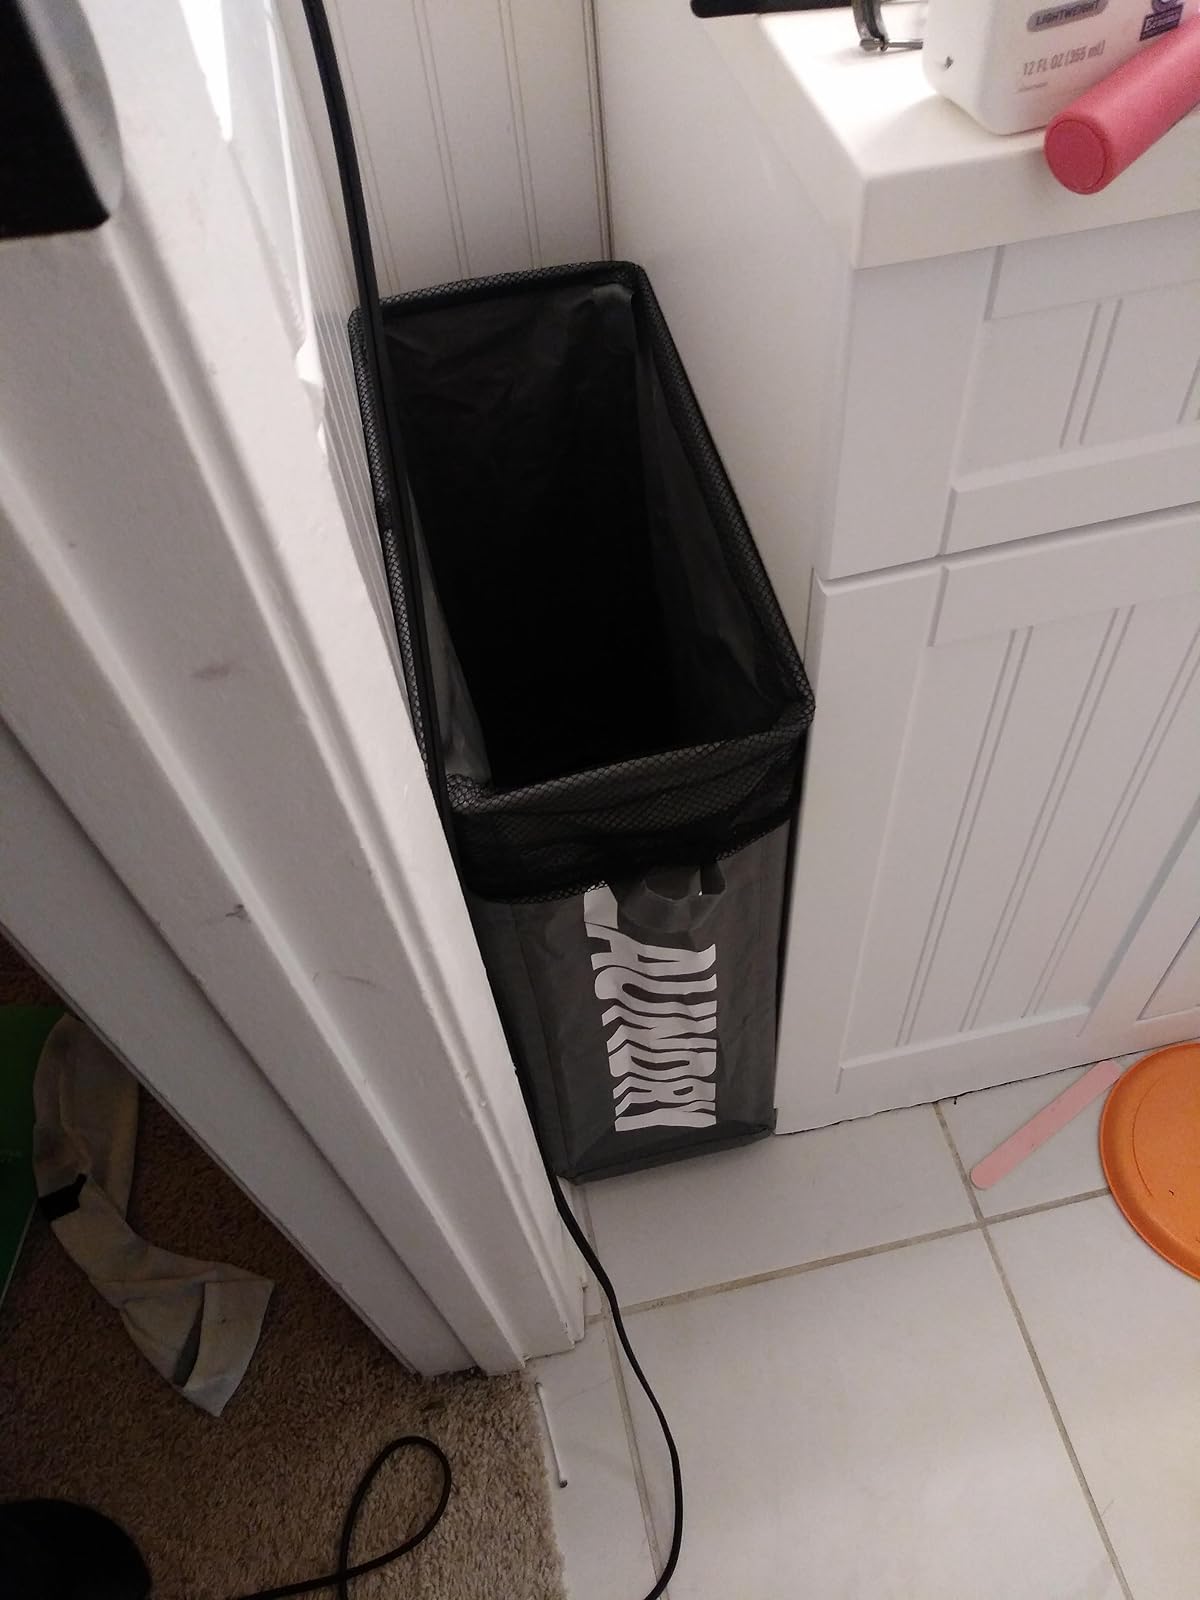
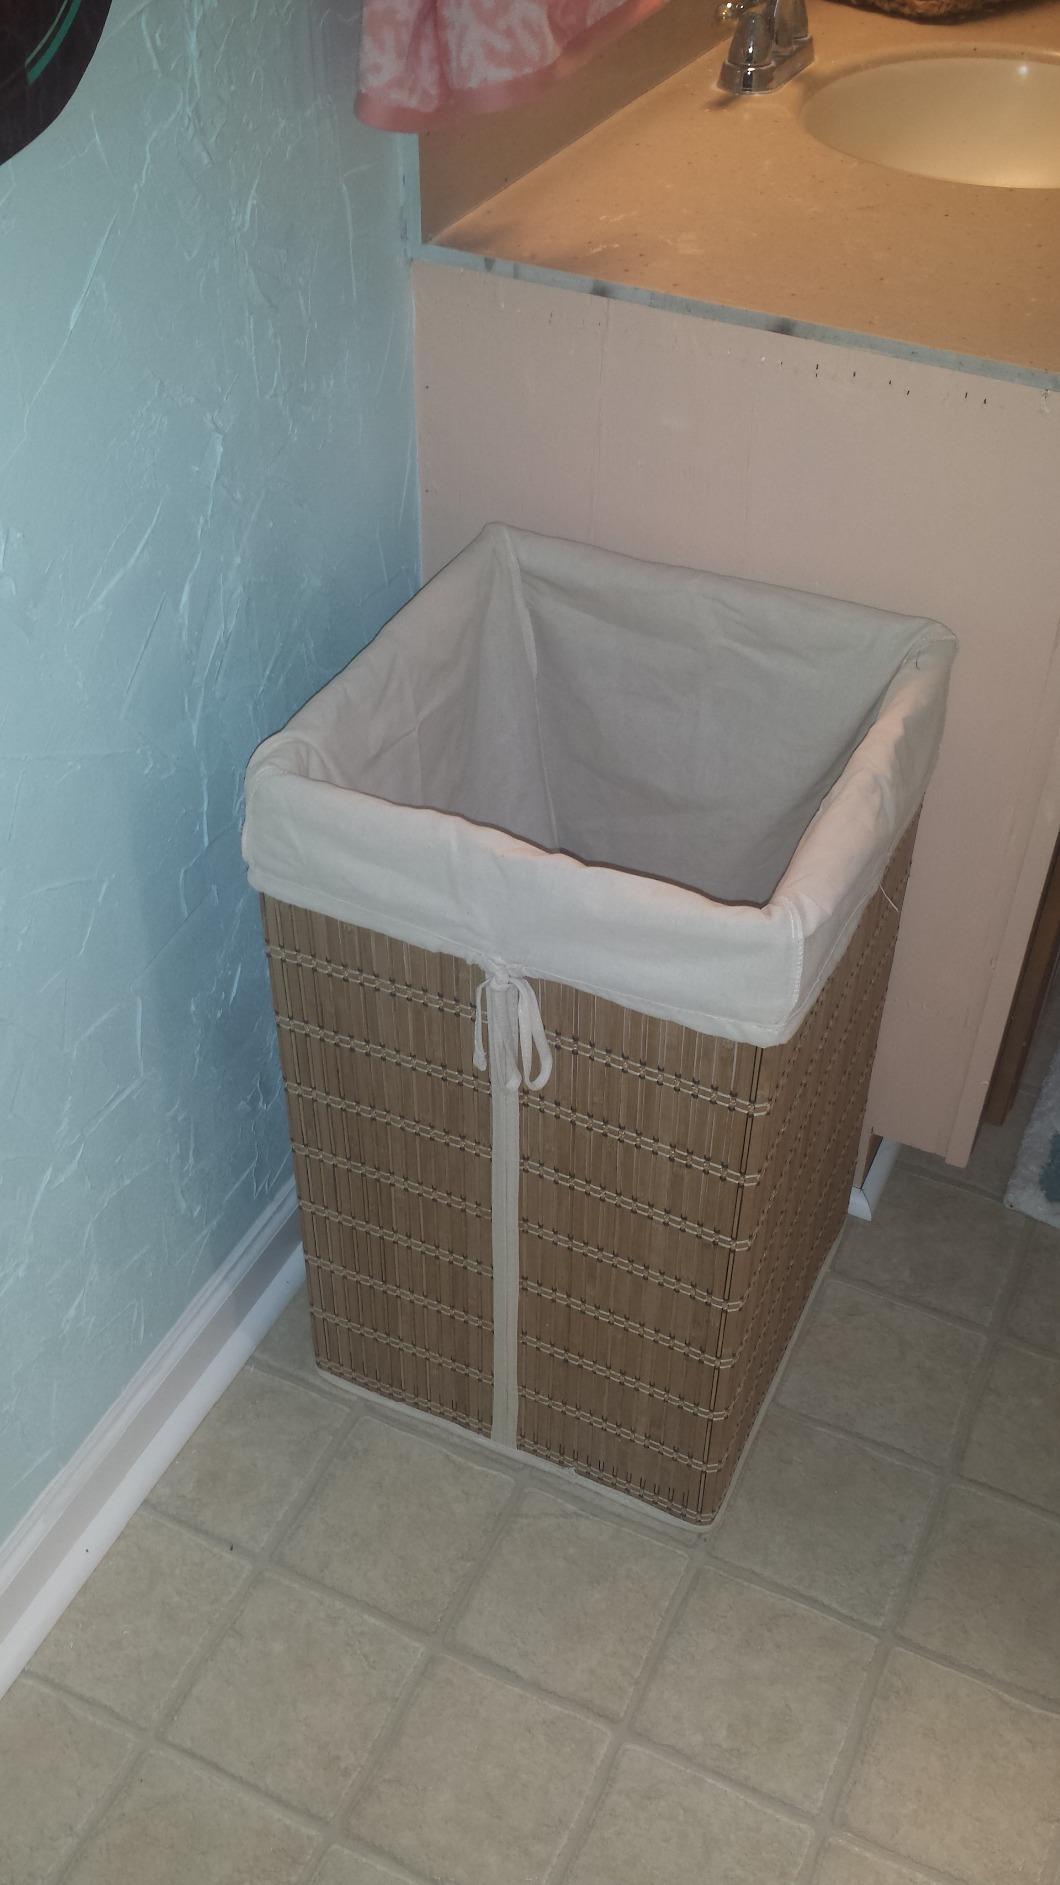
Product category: items_hamper
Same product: no